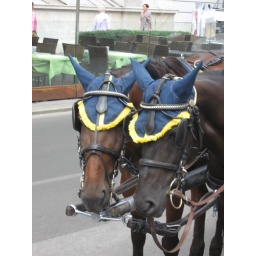
brown horses in vienna